Spirited Away

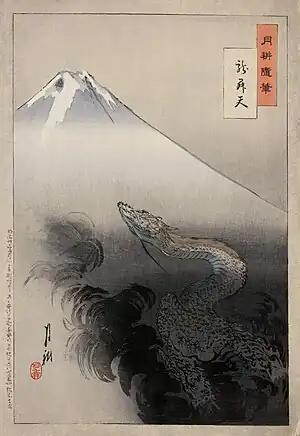
A Japanese dragon ascends toward the heavens with Mount Fuji in the background in this print from Ogata Gekkō. "Spirited Away" is heavily influenced by Japanese Shinto-Buddhist folklore.

Production of "Spirited Away" commenced in February 2000 on a budget of (US$15 million). The film was produced in association with Tokuma Shoten, Nippon Television Network, Dentsu, Buena Vista Home Entertainment, Tohokushinsha Film, and Mitsubishi. Disney's 10% investment allowed for the right of first refusal for North American distribution. As with "Princess Mononoke", Miyazaki and the Studio Ghibli staff experimented with computer animation. With the use of more computers and programs such as Softimage 3D, the staff learned the software, but used the technology carefully so that it enhanced the story, instead of "stealing the show". Each character was mostly hand-drawn, with Miyazaki working alongside his animators to see if they were getting it just right. The biggest difficulty in making the film was to reduce its length. When production began, Miyazaki realized it would be more than three hours long if he made it according to his plot. He had to delete many scenes from the story, and tried to reduce the "eye candy" in the film because he wanted it to be simple. Miyazaki did not want to make the hero a "pretty girl". At the beginning, he was frustrated at how she looked "dull" and thought, "She isn't cute. Isn't there something we can do?" As the film neared the end, however, he was relieved to feel "she will be a charming woman."